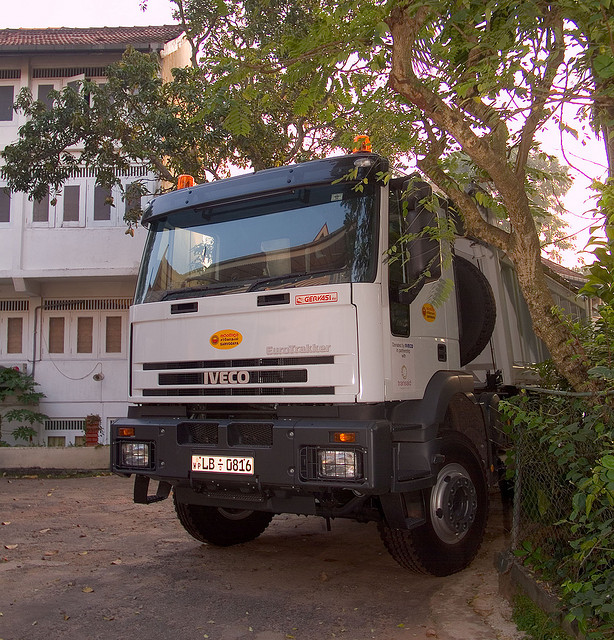
A white truck that is sitting under a tree.

A large truck parked near a fence and against a tree limb.

A large truck parked beneath overhanging trees in front of a large house.

A large white truck parked by a tree.

A large truck driving next to a while home.